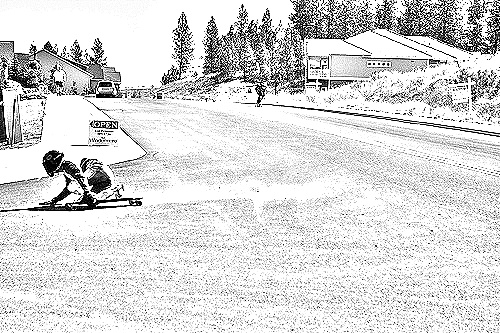
Portrait style: Sketch Portrait